Motu Move

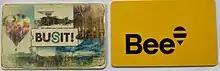
Bee Cards replaced BUSIT cards in Waikato on 1 July 2020

By late 2013, service level agreements had been put in place for the coming three years in support of the existing ticketing systems; it was thought that this was a sufficient time frame for the National Integrated Ticketing Interoperability Standard (NITIS) to be ready. The smaller regions could subsequently procure systems that integrate with the national ticketing system. The governance group of the Regional Consortium was made up of representatives from the Transport Agency, its subsidiary NZTTL, and executives of seven of the nine regional councils. When NITIS, the critical component for integration into the national ticketing system, was not available on time, the regional councils extended their service level agreements to May 2018. In early 2016, it was agreed between the Regional Consortium, the Transport Agency, and Wellington region that the integration into the national ticketing system would no longer be pursued.